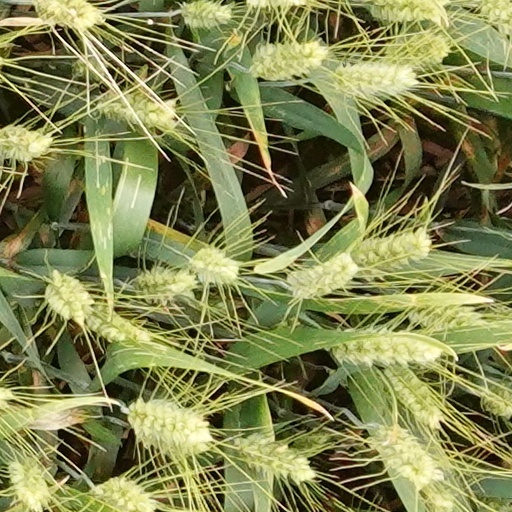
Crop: wheat